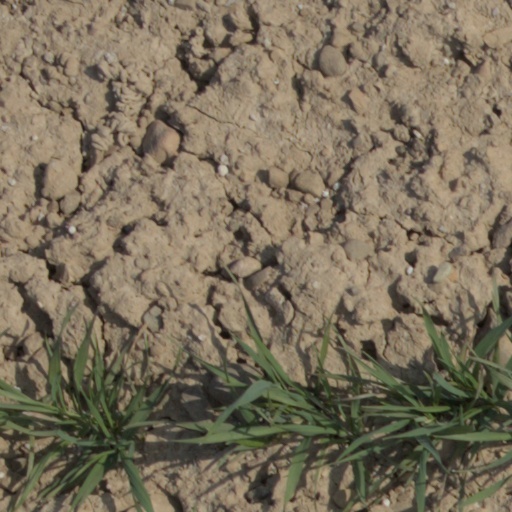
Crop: wheat